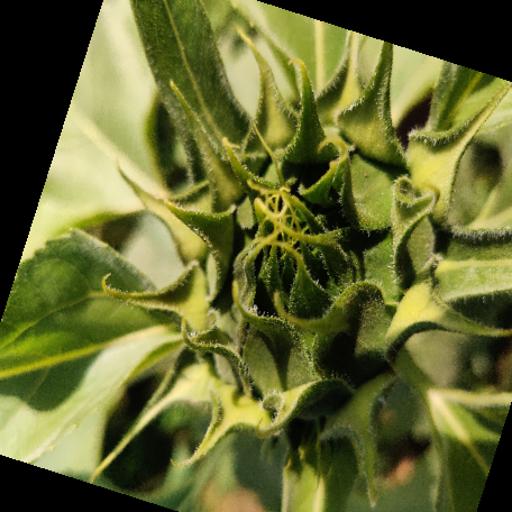
Label: Fresh_leaf